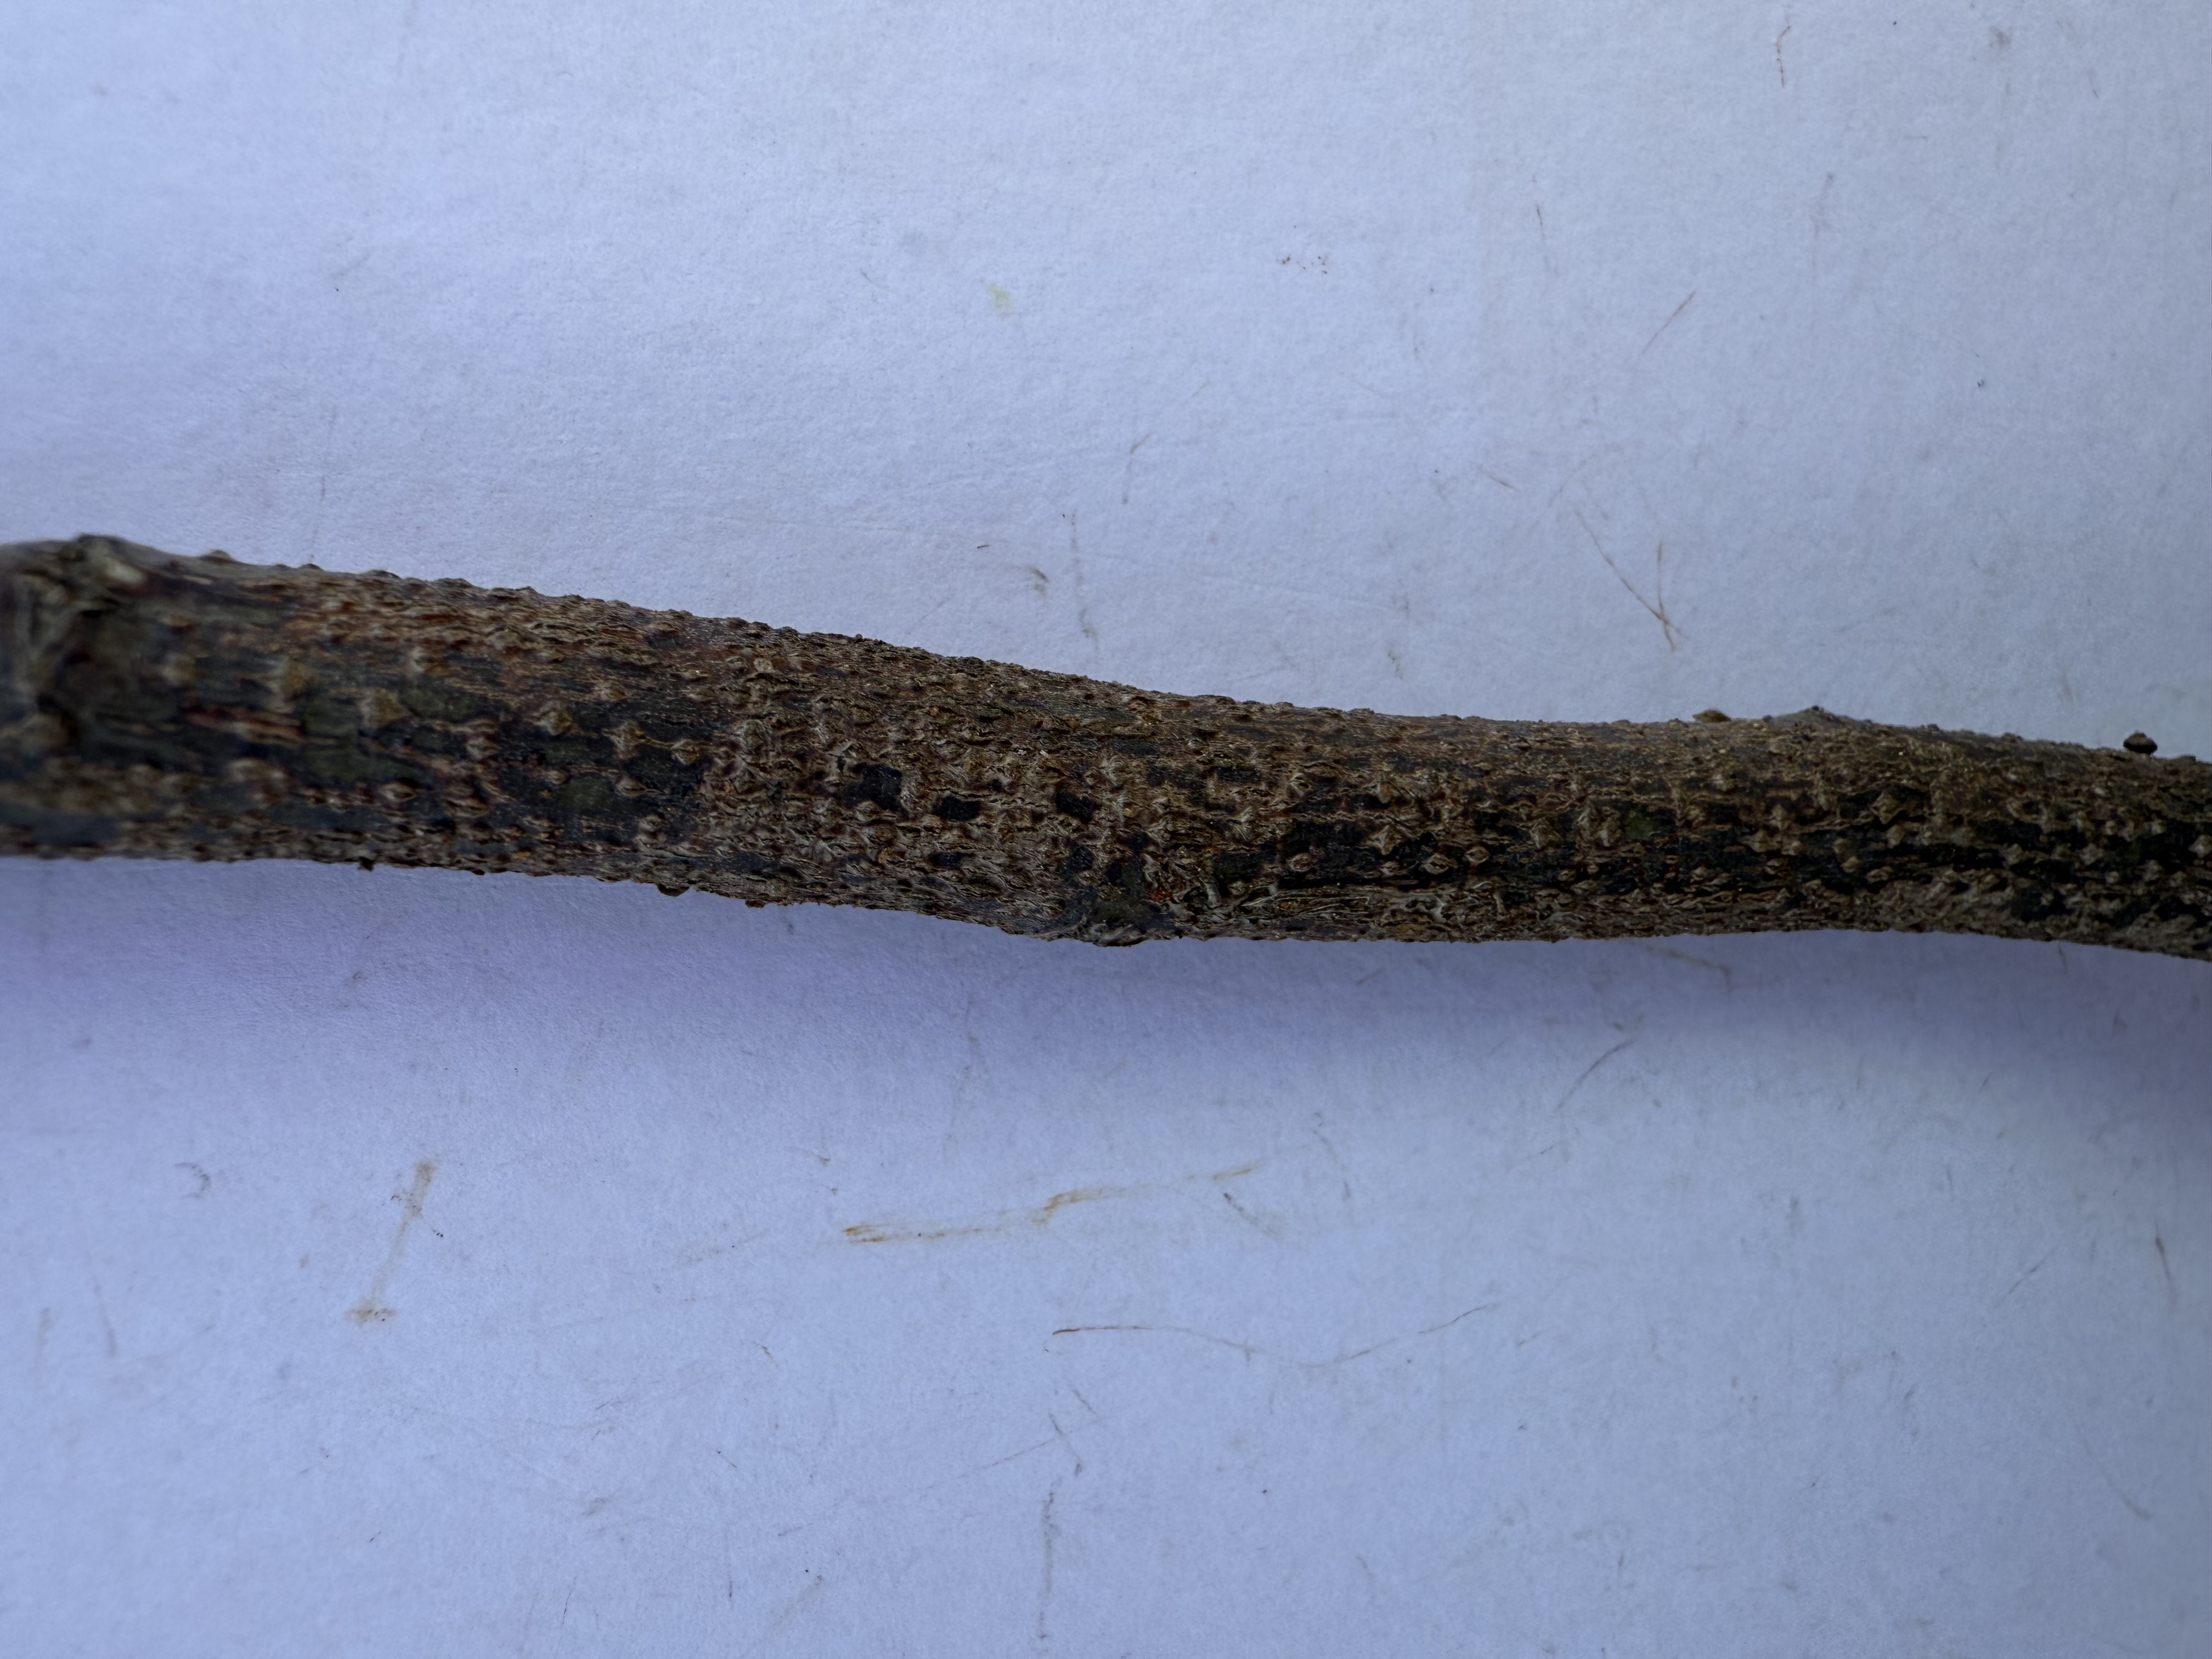
Variety: Carob